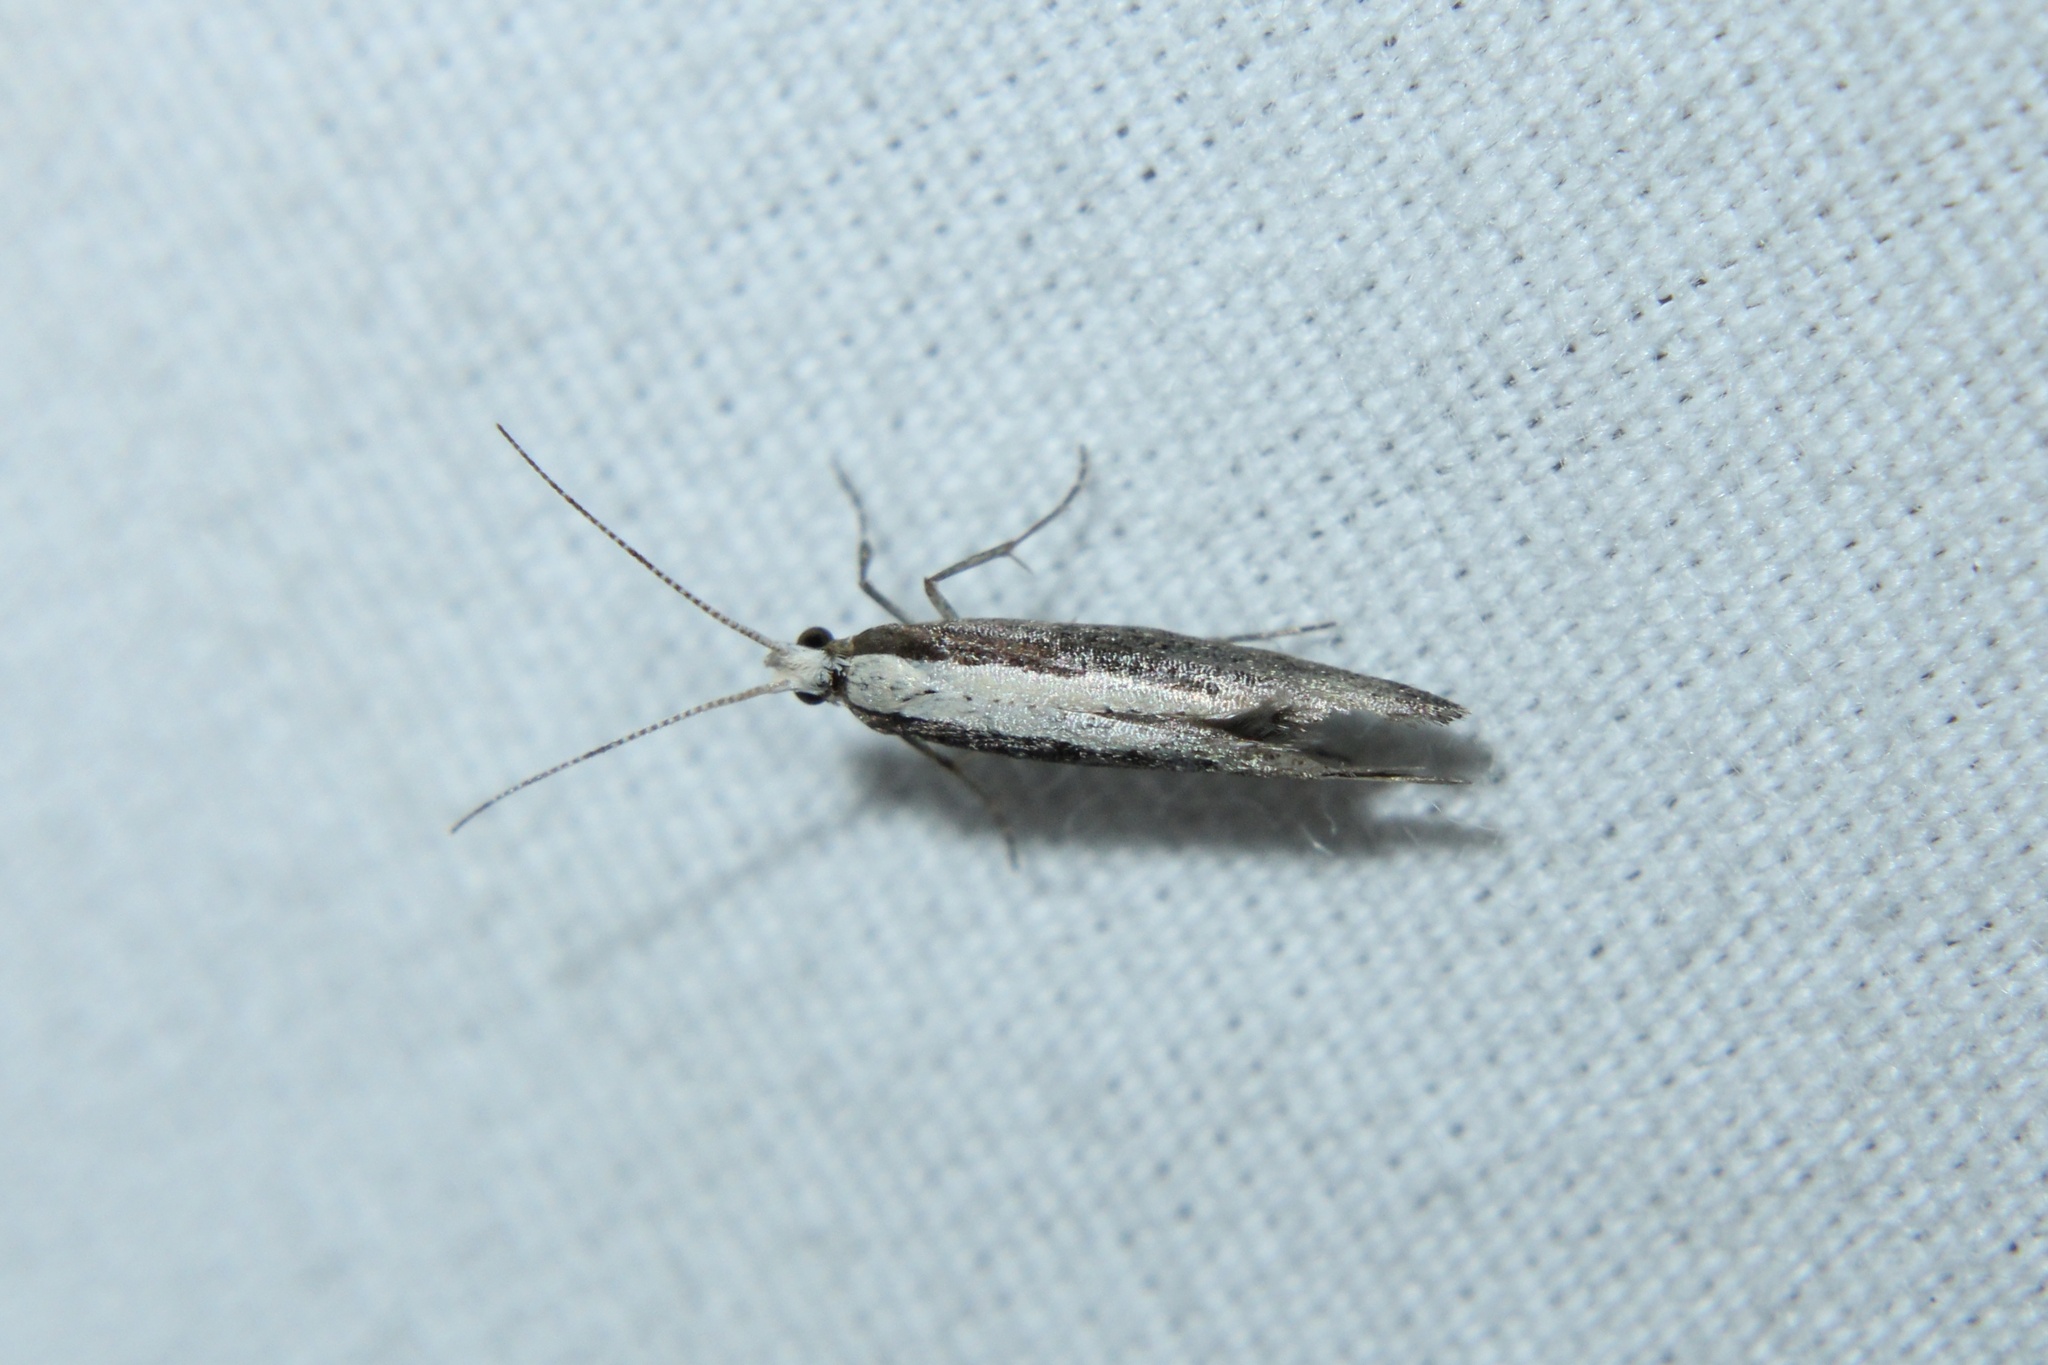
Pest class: diamondback_moth